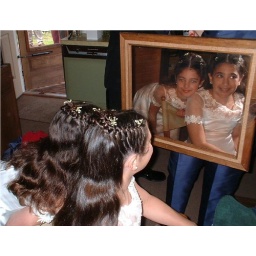
flower girls in the mirror